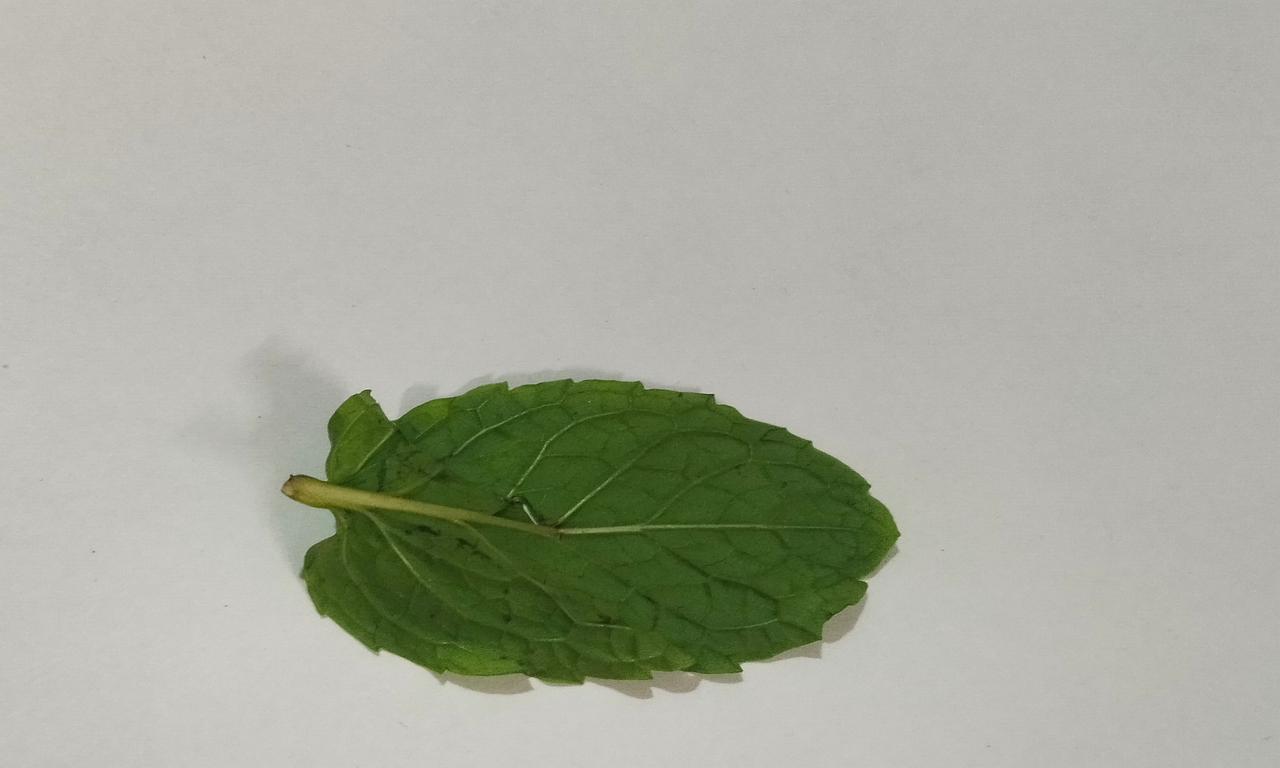
Label: Fresh